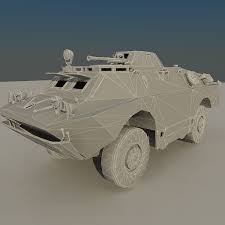
Label: BRDM